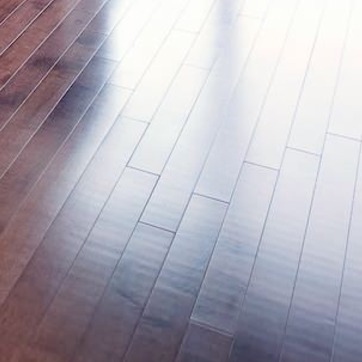
Material: wood